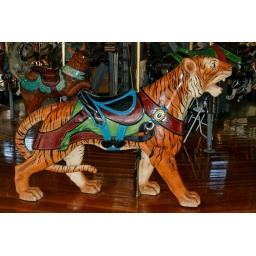
Elegantly painted wooden carving of a tiger on the carousel at the Richland Carrousel Park in Mansfield, Ohio.